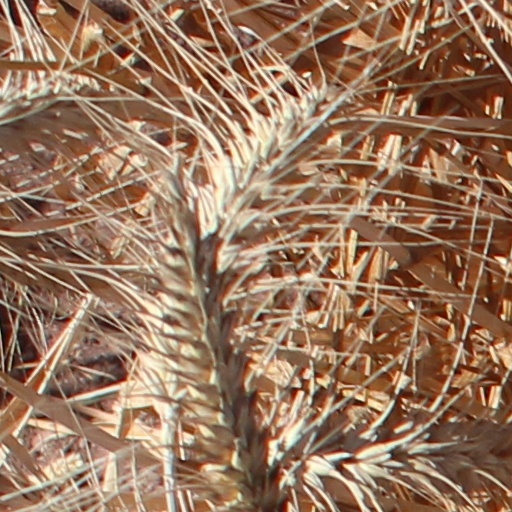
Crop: wheat